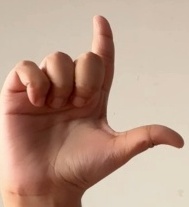
ASL sign: L